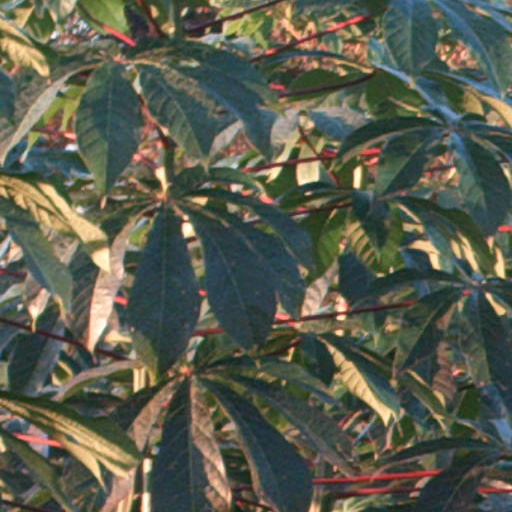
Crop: cassava